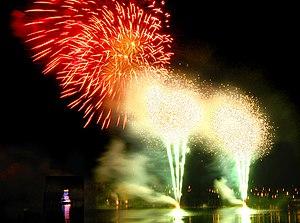
La Fête du lac des Nations est un festival annuel de musique et de feux d'artifice qui se déroule sur six jours au mois de juillet dans le parc Jacques-Cartier situé au bord du lac des Nations, à Sherbrooke au Québec. En tant que plus importante fête populaire de la ville, il accueille chaque année entre 150 000 et 200 000 visiteurs. En 2016, le festival signe sa 35ᵉ édition.